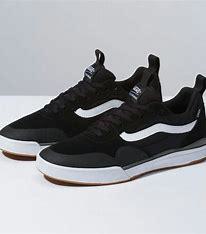
Brand: Vans
Model: Skate Skate